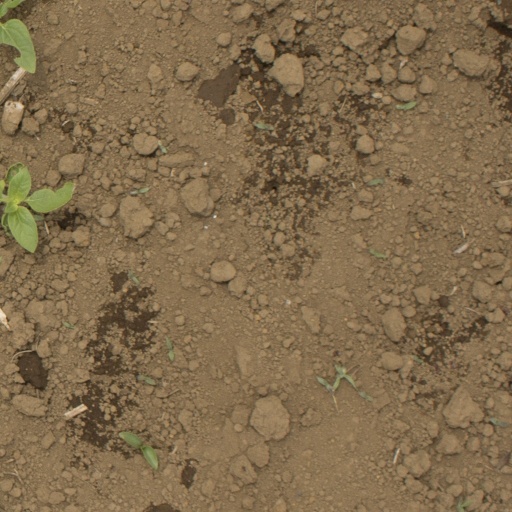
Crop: Jerusalem artichoke